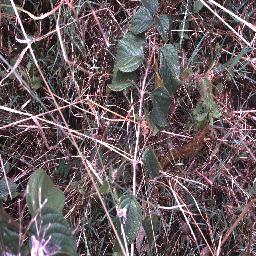
Label: lantana